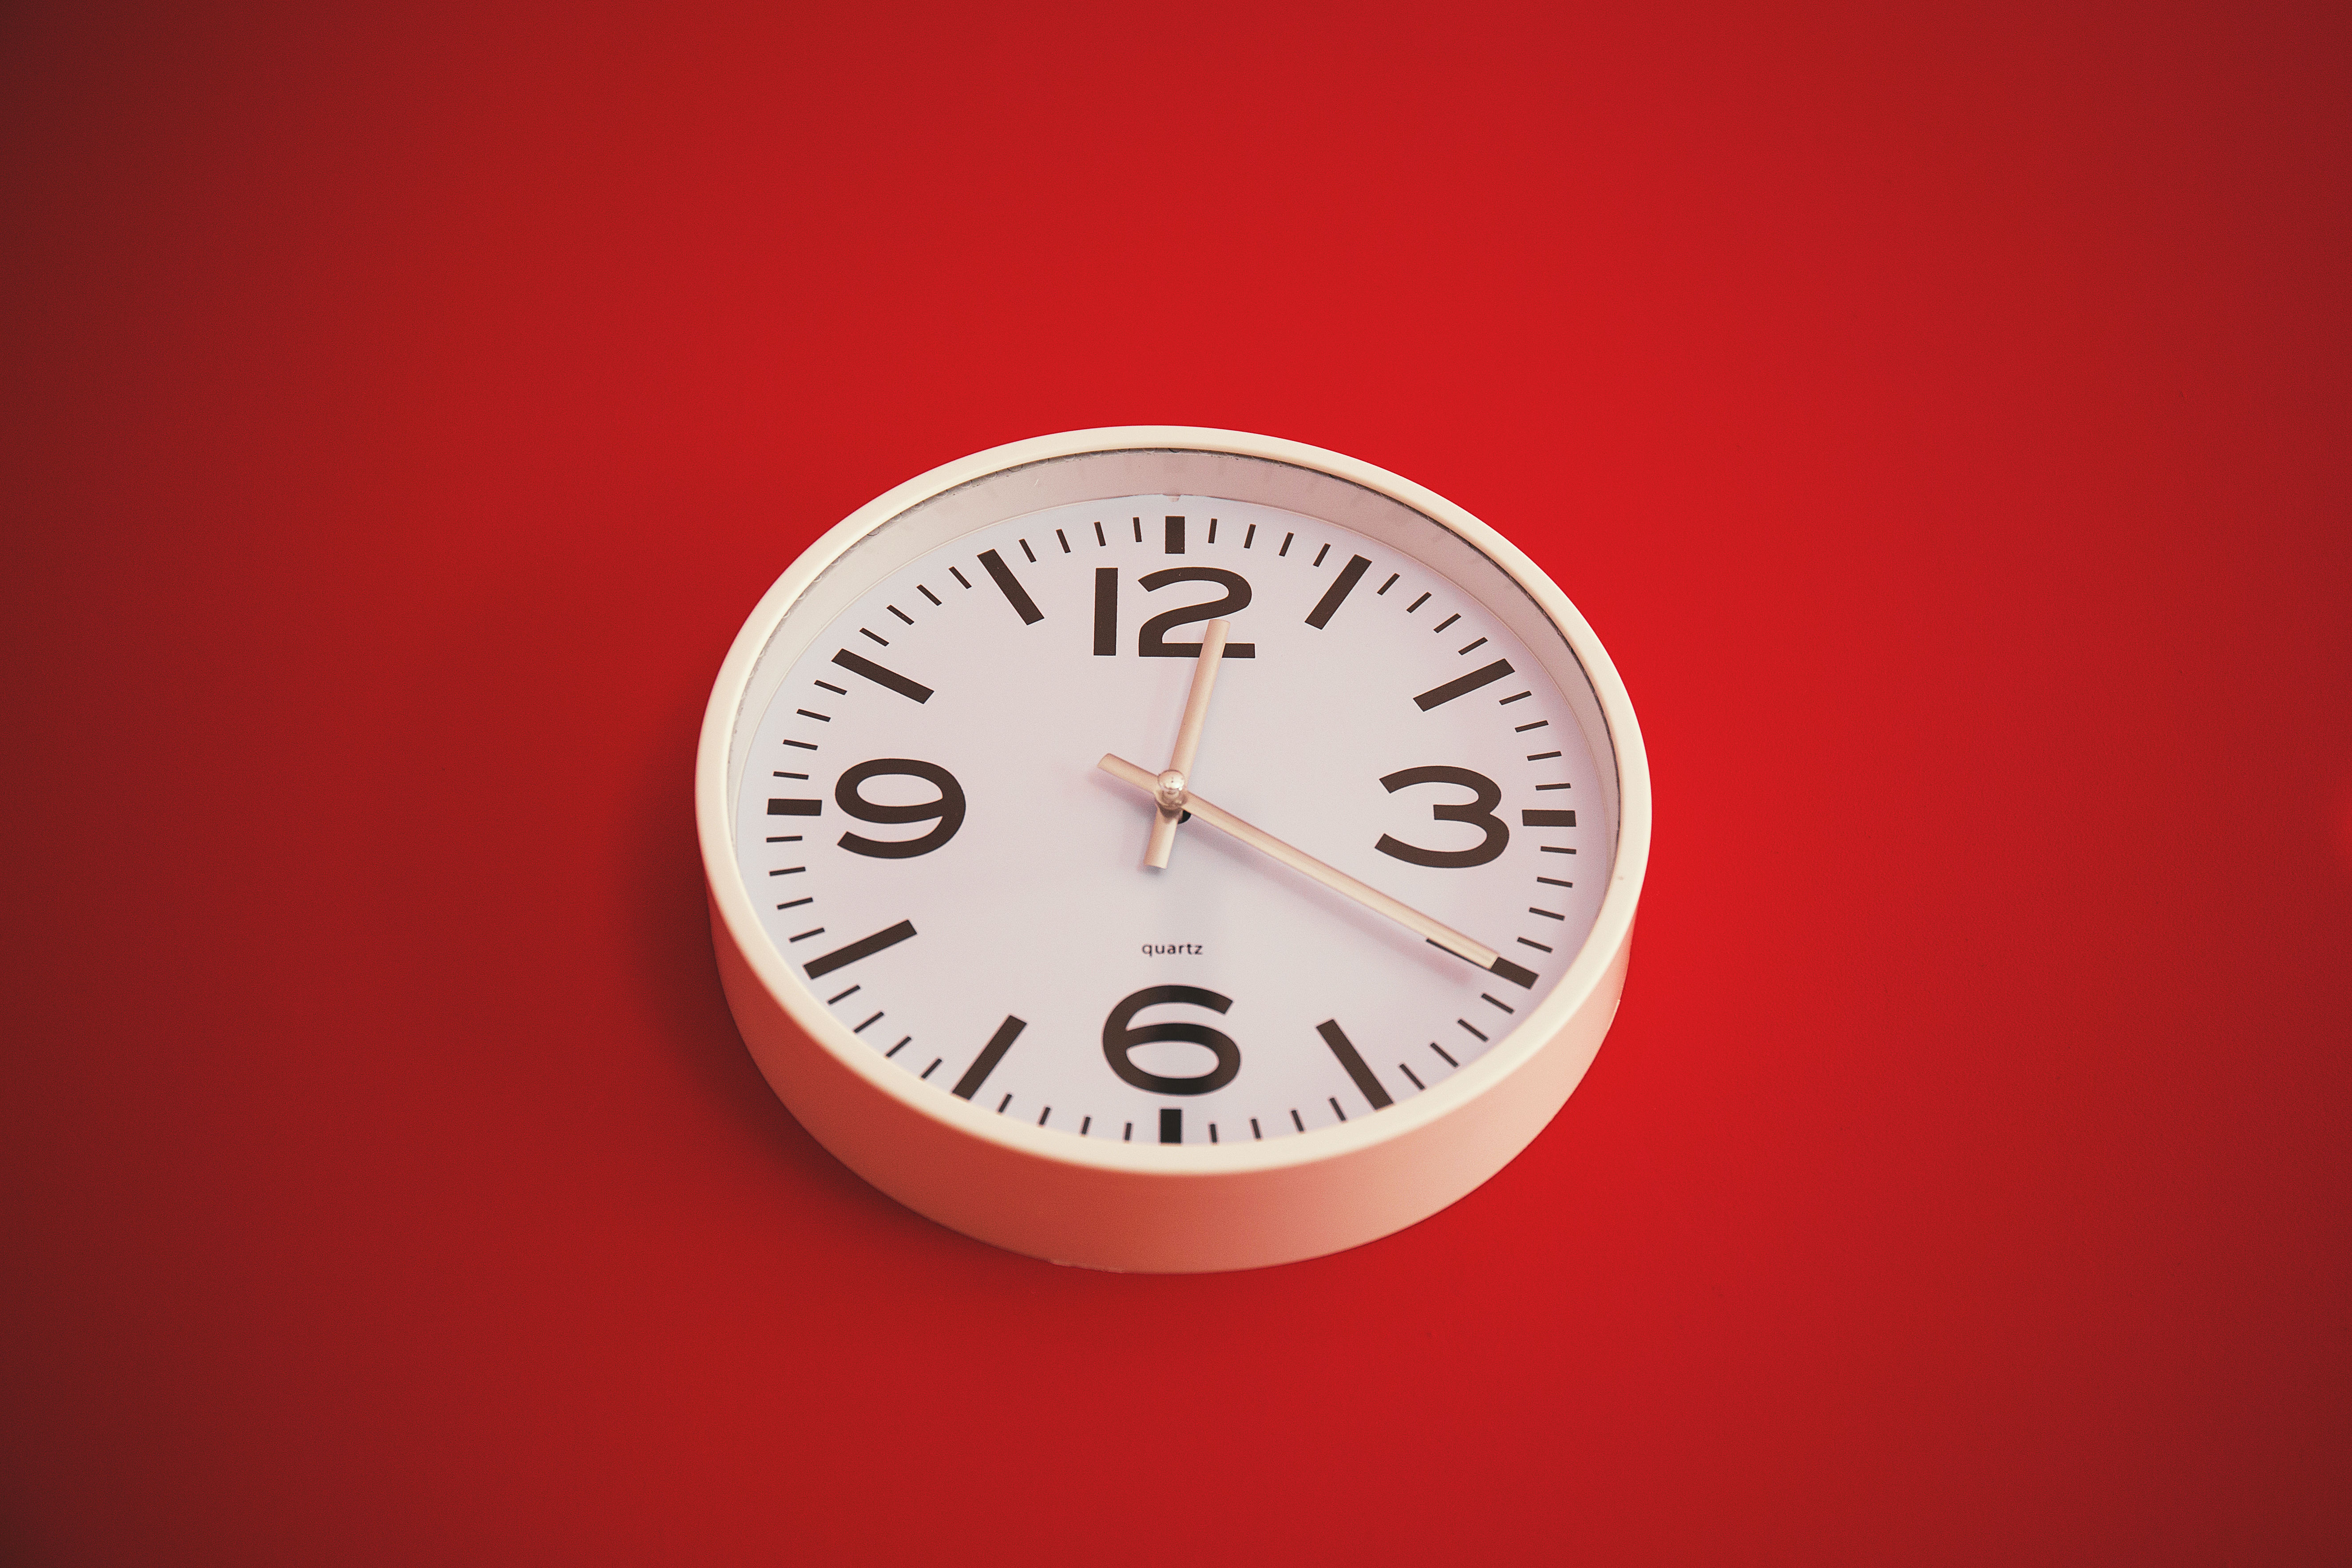
hand, clock, time, number, circle, brand, font, illustration, noon, quartz, midday